Apulian vase painting

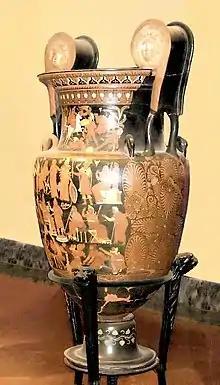
The Darius Vase (circa 340-320 BC), Naples Archaeological Museum

Apulian vase painting was the leading South Italian vase painting tradition between 430 and 300 BC. Of the "circa" 20,000 surviving specimens of Italian red-figure vases, about half are from Apulian production, while the rest are from the four other centres of production, Paestum, Campania, Lucania and Sicily.